Galaxy Guide 12: Aliens - Enemies and Allies

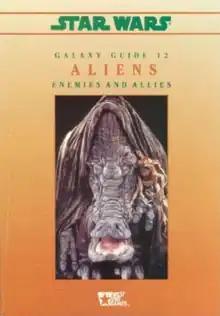

Galaxy Guide 12: Aliens - Enemies and Allies is a 1993 role-playing game supplement published by West End Games in 1993 for "", itself based on the popular "Star Wars" franchise.